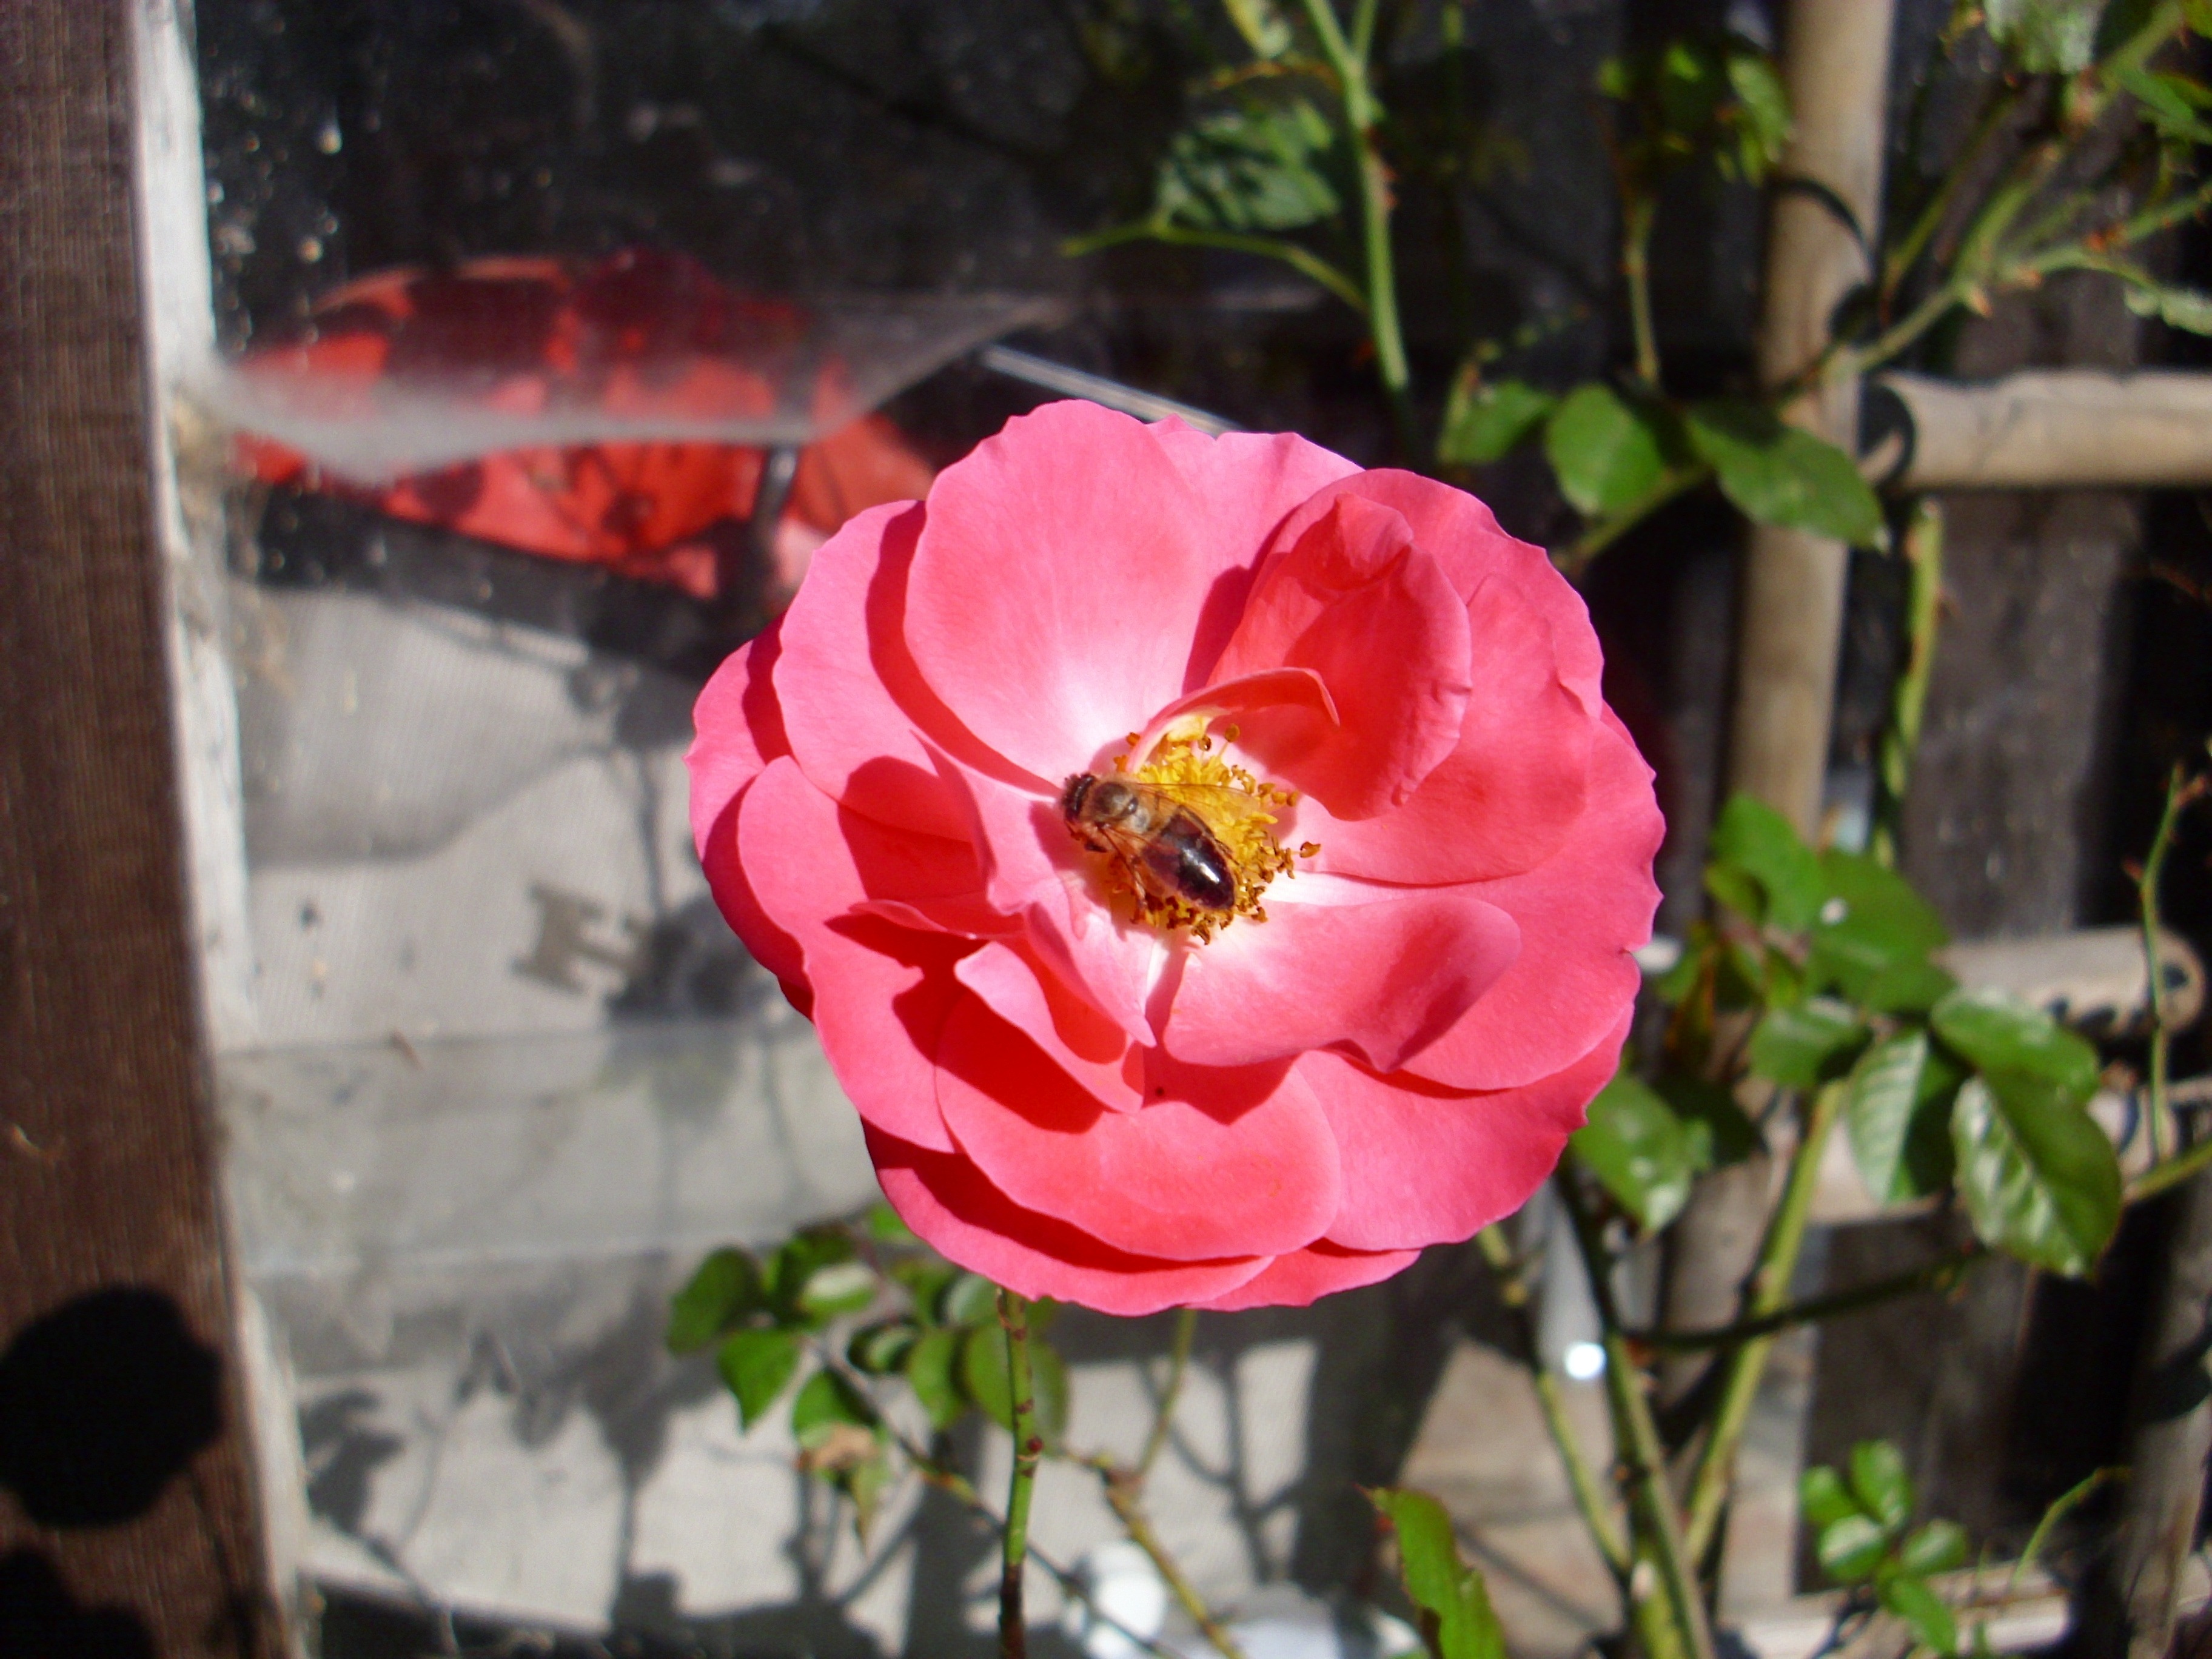
nature, blossom, plant, flower, petal, bloom, rose, red, insect, botany, garden, close, flora, flowers, bee, flowering plant, garden roses, rose family, land plant